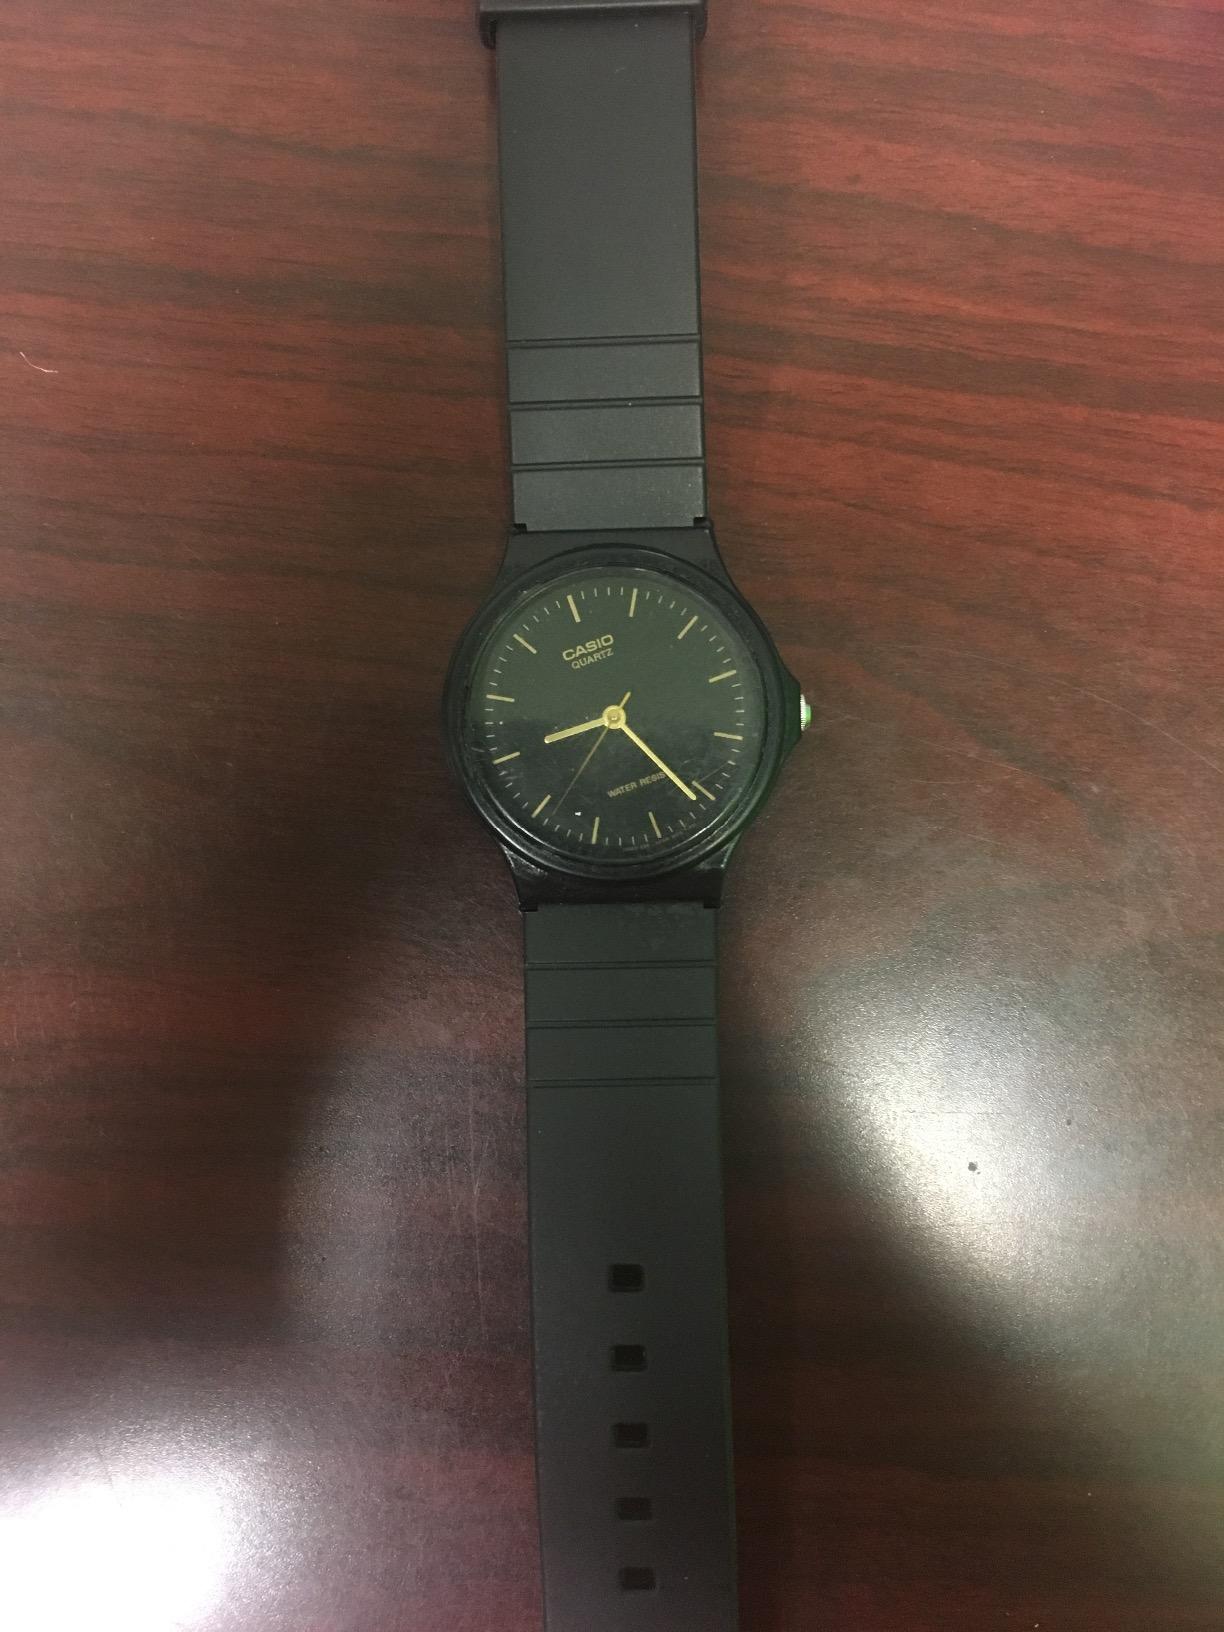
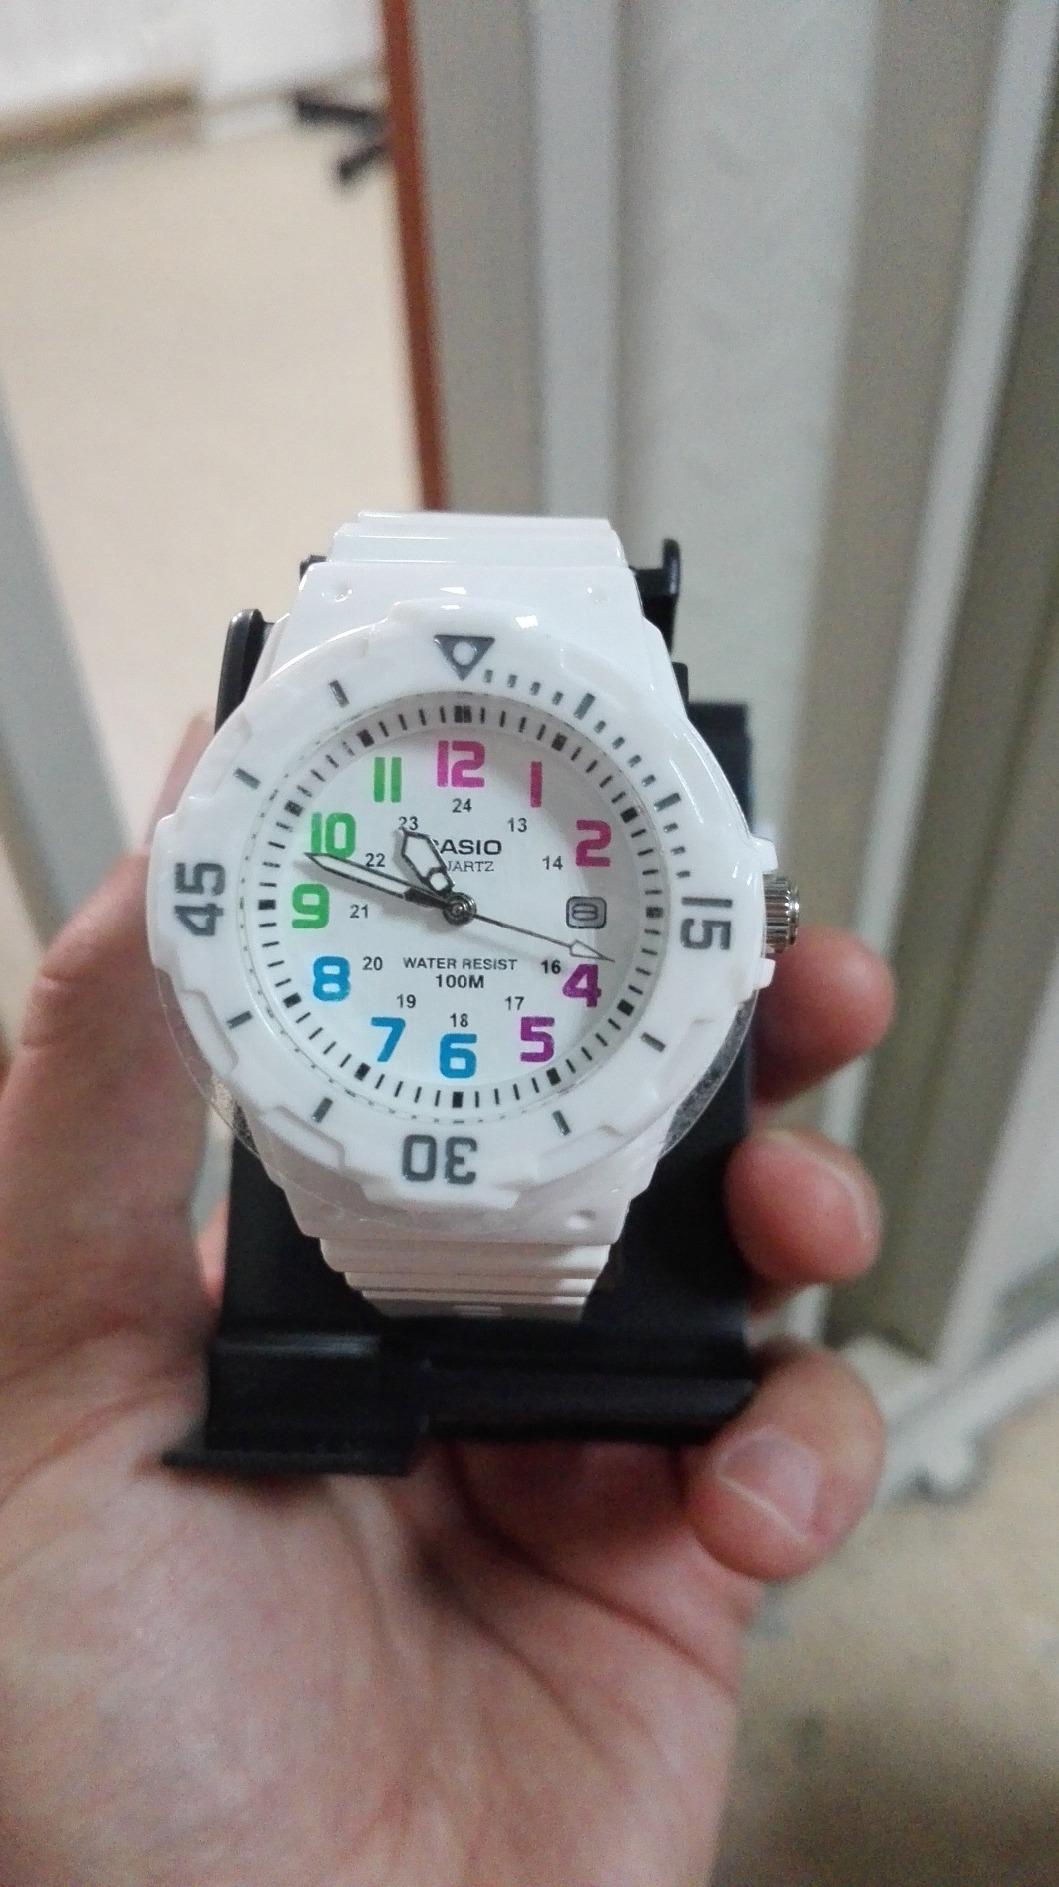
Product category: accessories_watch
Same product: no